Florida Gators

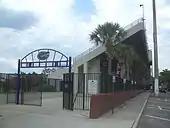
James G. Pressly Stadium

Becky Burleigh was hired to be the first head coach since the women's soccer team began play a varsity sport in 1995. Under Burleigh's leadership, the team quickly became a national contender. In 1998, in the program's fourth season, the Gators won their only NCAA national championship by defeating the defending national champion North Carolina Tar Heels 1–0 in the national finals of the NCAA tournament. The women's soccer team has also won thirteen Southeastern Conference regular season championships and ten SEC tournament titles in its eighteen seasons of play. In 2021, Burleigh retired as women's soccer coach.